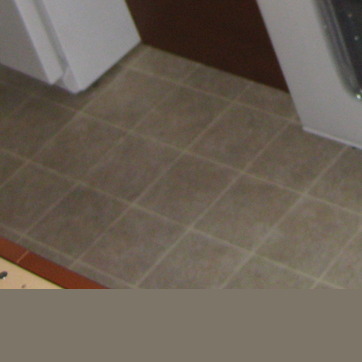
Material: tile